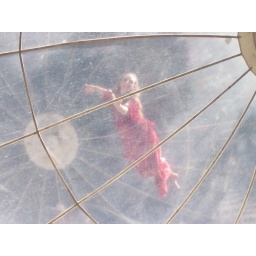
floating girl in a ball